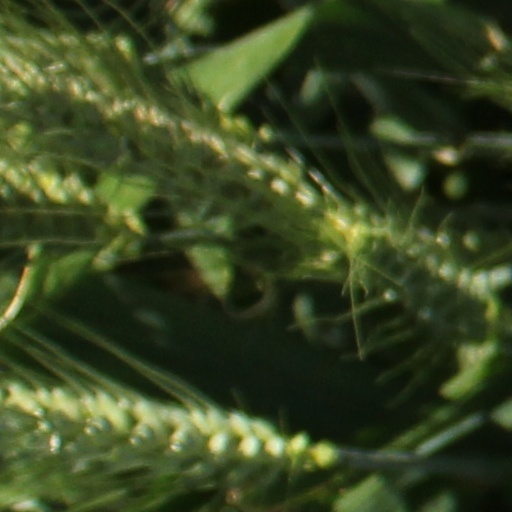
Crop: wheat